Prostitution in the Netherlands

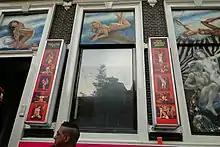
Sex theater in "De Wallen"

Prostitution in the Netherlands is legal and regulated. Operating a brothel is also legal. "De Wallen", the largest and best-known Red-light district in Amsterdam, is a destination for international sex tourism.